Sky position (RA, Dec in degrees): 182.714, 5.289
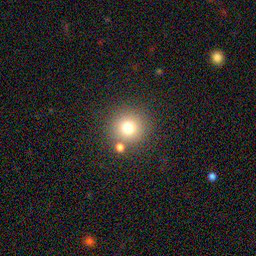
Galaxy morphology: Round Smooth Galaxies